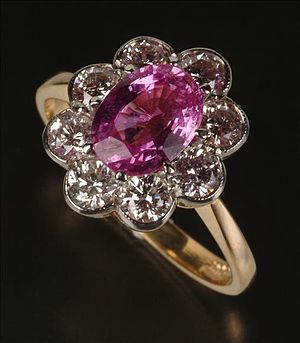
Safir / Naturlige safirer / Safirer i andre farver
Pink safir, i ring.
En safir er et mineral, der ofte anvendes som smykkesten. En safir er en gennemsigtig ikke-rød varietet af mineralet korund, som er en aluminiumoxid. Rødt korund kaldes rubin. Blå er den kostbareste farve safirer, men de findes naturligt i mange farvevarianter. Spormængder af grundstofferne jern, titan og krom giver blå, hvide, gule, pink, lilla, orange og grønne farver.